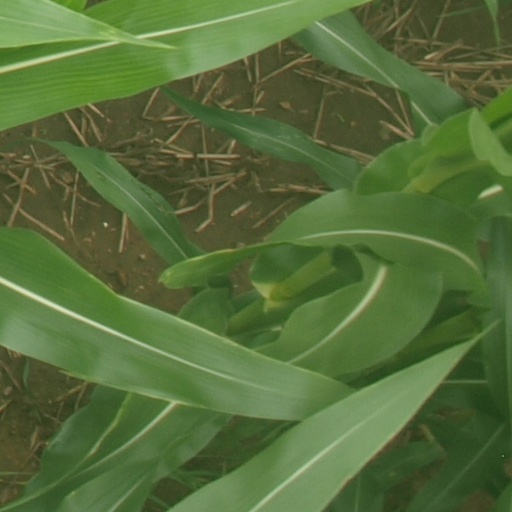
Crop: maize; corn